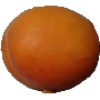
Label: apricot